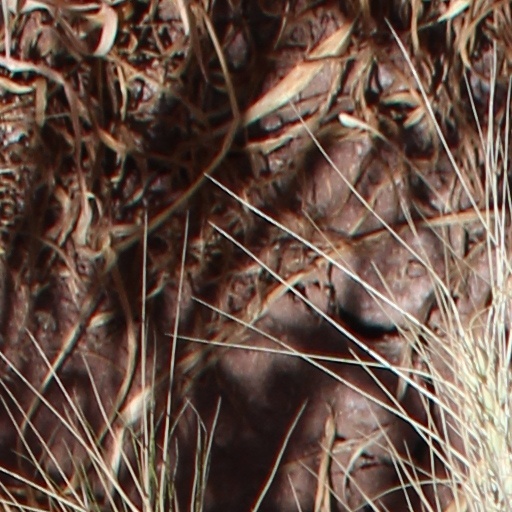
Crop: wheat